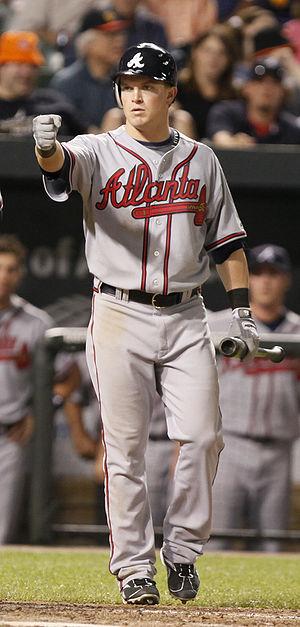
Nathan Richard McLouth est un joueur de champ extérieur au baseball évoluant en Ligue majeure avec les Nationals de Washington.